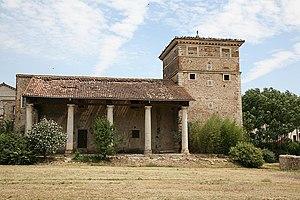
La villa Trissino est une villa veneta inachevée d'Andrea Palladio sise à Meledo, un hameau de la commune de Sarego, dans la province de Vicence et la région Vénétie, en Italie.